Calle Kristiansson

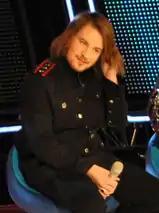
Kristiansson in 2009

Calle Kristiansson (born 5 July 1988 in Kristianstad) is a Swedish singer, who came first runner-up in "Idol 2009" after the winner Erik Grönwall.